14th Operations Group

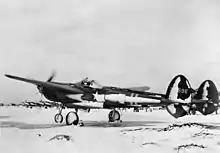
50th Fighter Squadron P-38F in Iceland, 1942

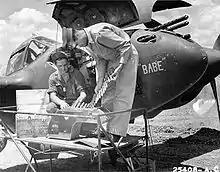
14th Fighter Group P-38 being serviced in North Africa, 1943

The 14th Pursuit Group was activated on 15 January 1941 at Hamilton Field, California. It moved to March Field in California in early June 1941. The group trained with Curtiss P-40 Warhawks, Republic P-43 Lancers and Lockheed P-38D/E Lightnings. It returned to Hamilton Field on 7 February 1942 to receive operational P-38Fs and flew patrols on the west coast of the US after the Japanese attack on Pearl Harbor. Although these fighters were not yet combat ready, P-38 outfits had the only truly modern fighters then available to the Army Air Forces (AAF), and provided West Coast defense at a time that Japanese attacks on the US mainland were believed to be imminent.